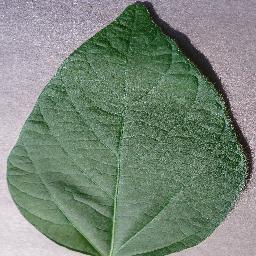
Label: Soybean___healthy